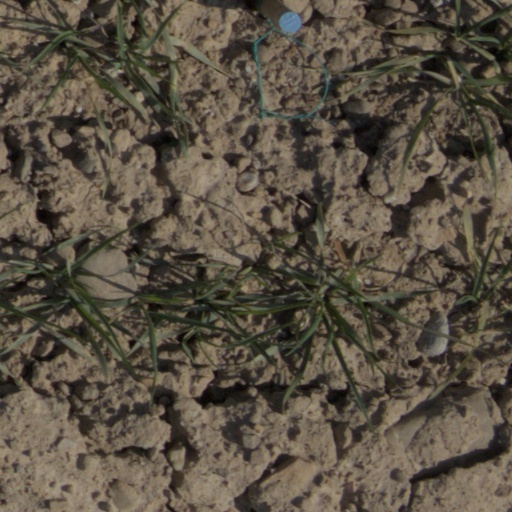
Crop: wheat